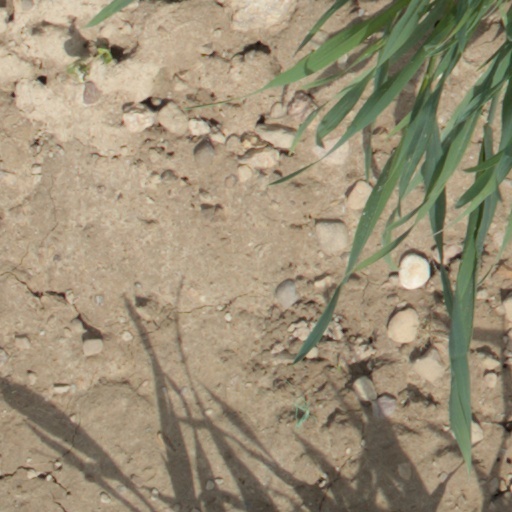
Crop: wheat